Weilheim (Oberbay) station

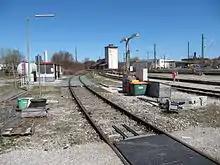
Diesel filling station (2013)

The five platform tracks are located on a home platform and two island platforms, all of which are covered. The platform canopies of the two island platforms still come from the state railway period and are built of wood joists. All platforms are equipped with digital destination indicators in 2009. The island platforms are connected by an underpass to the station building, which was only accessible by stairs until 2017. Because of the low platform height of 34 cm, Intercity-Express trains formerly could not stop in Weilheim. West of the platform tracks, there exist two freight tracks without platforms and three terminating tracks that can only be approached from the north and are used for the parking of Bayerische Regiobahn (BRB) railcars. The goods shed south of the station building is preserved. To the west of the three terminating tracks of the station there is a diesel filling station.